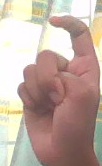
ASL sign: X